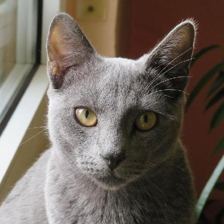
Label: animals